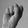
ASL letter: S